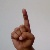
The image shows a hand gesture representing the letter 'D' in Indian Sign Language.